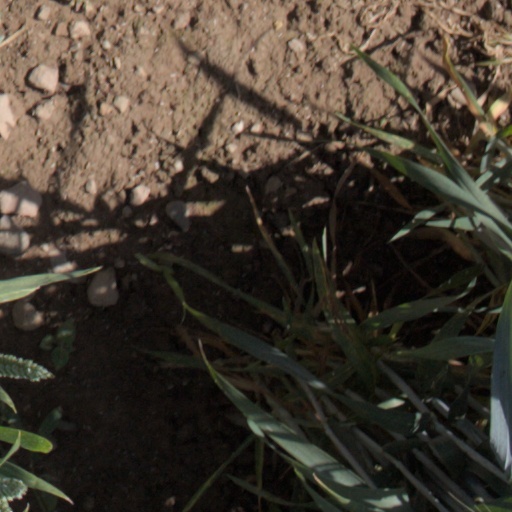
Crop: wheat